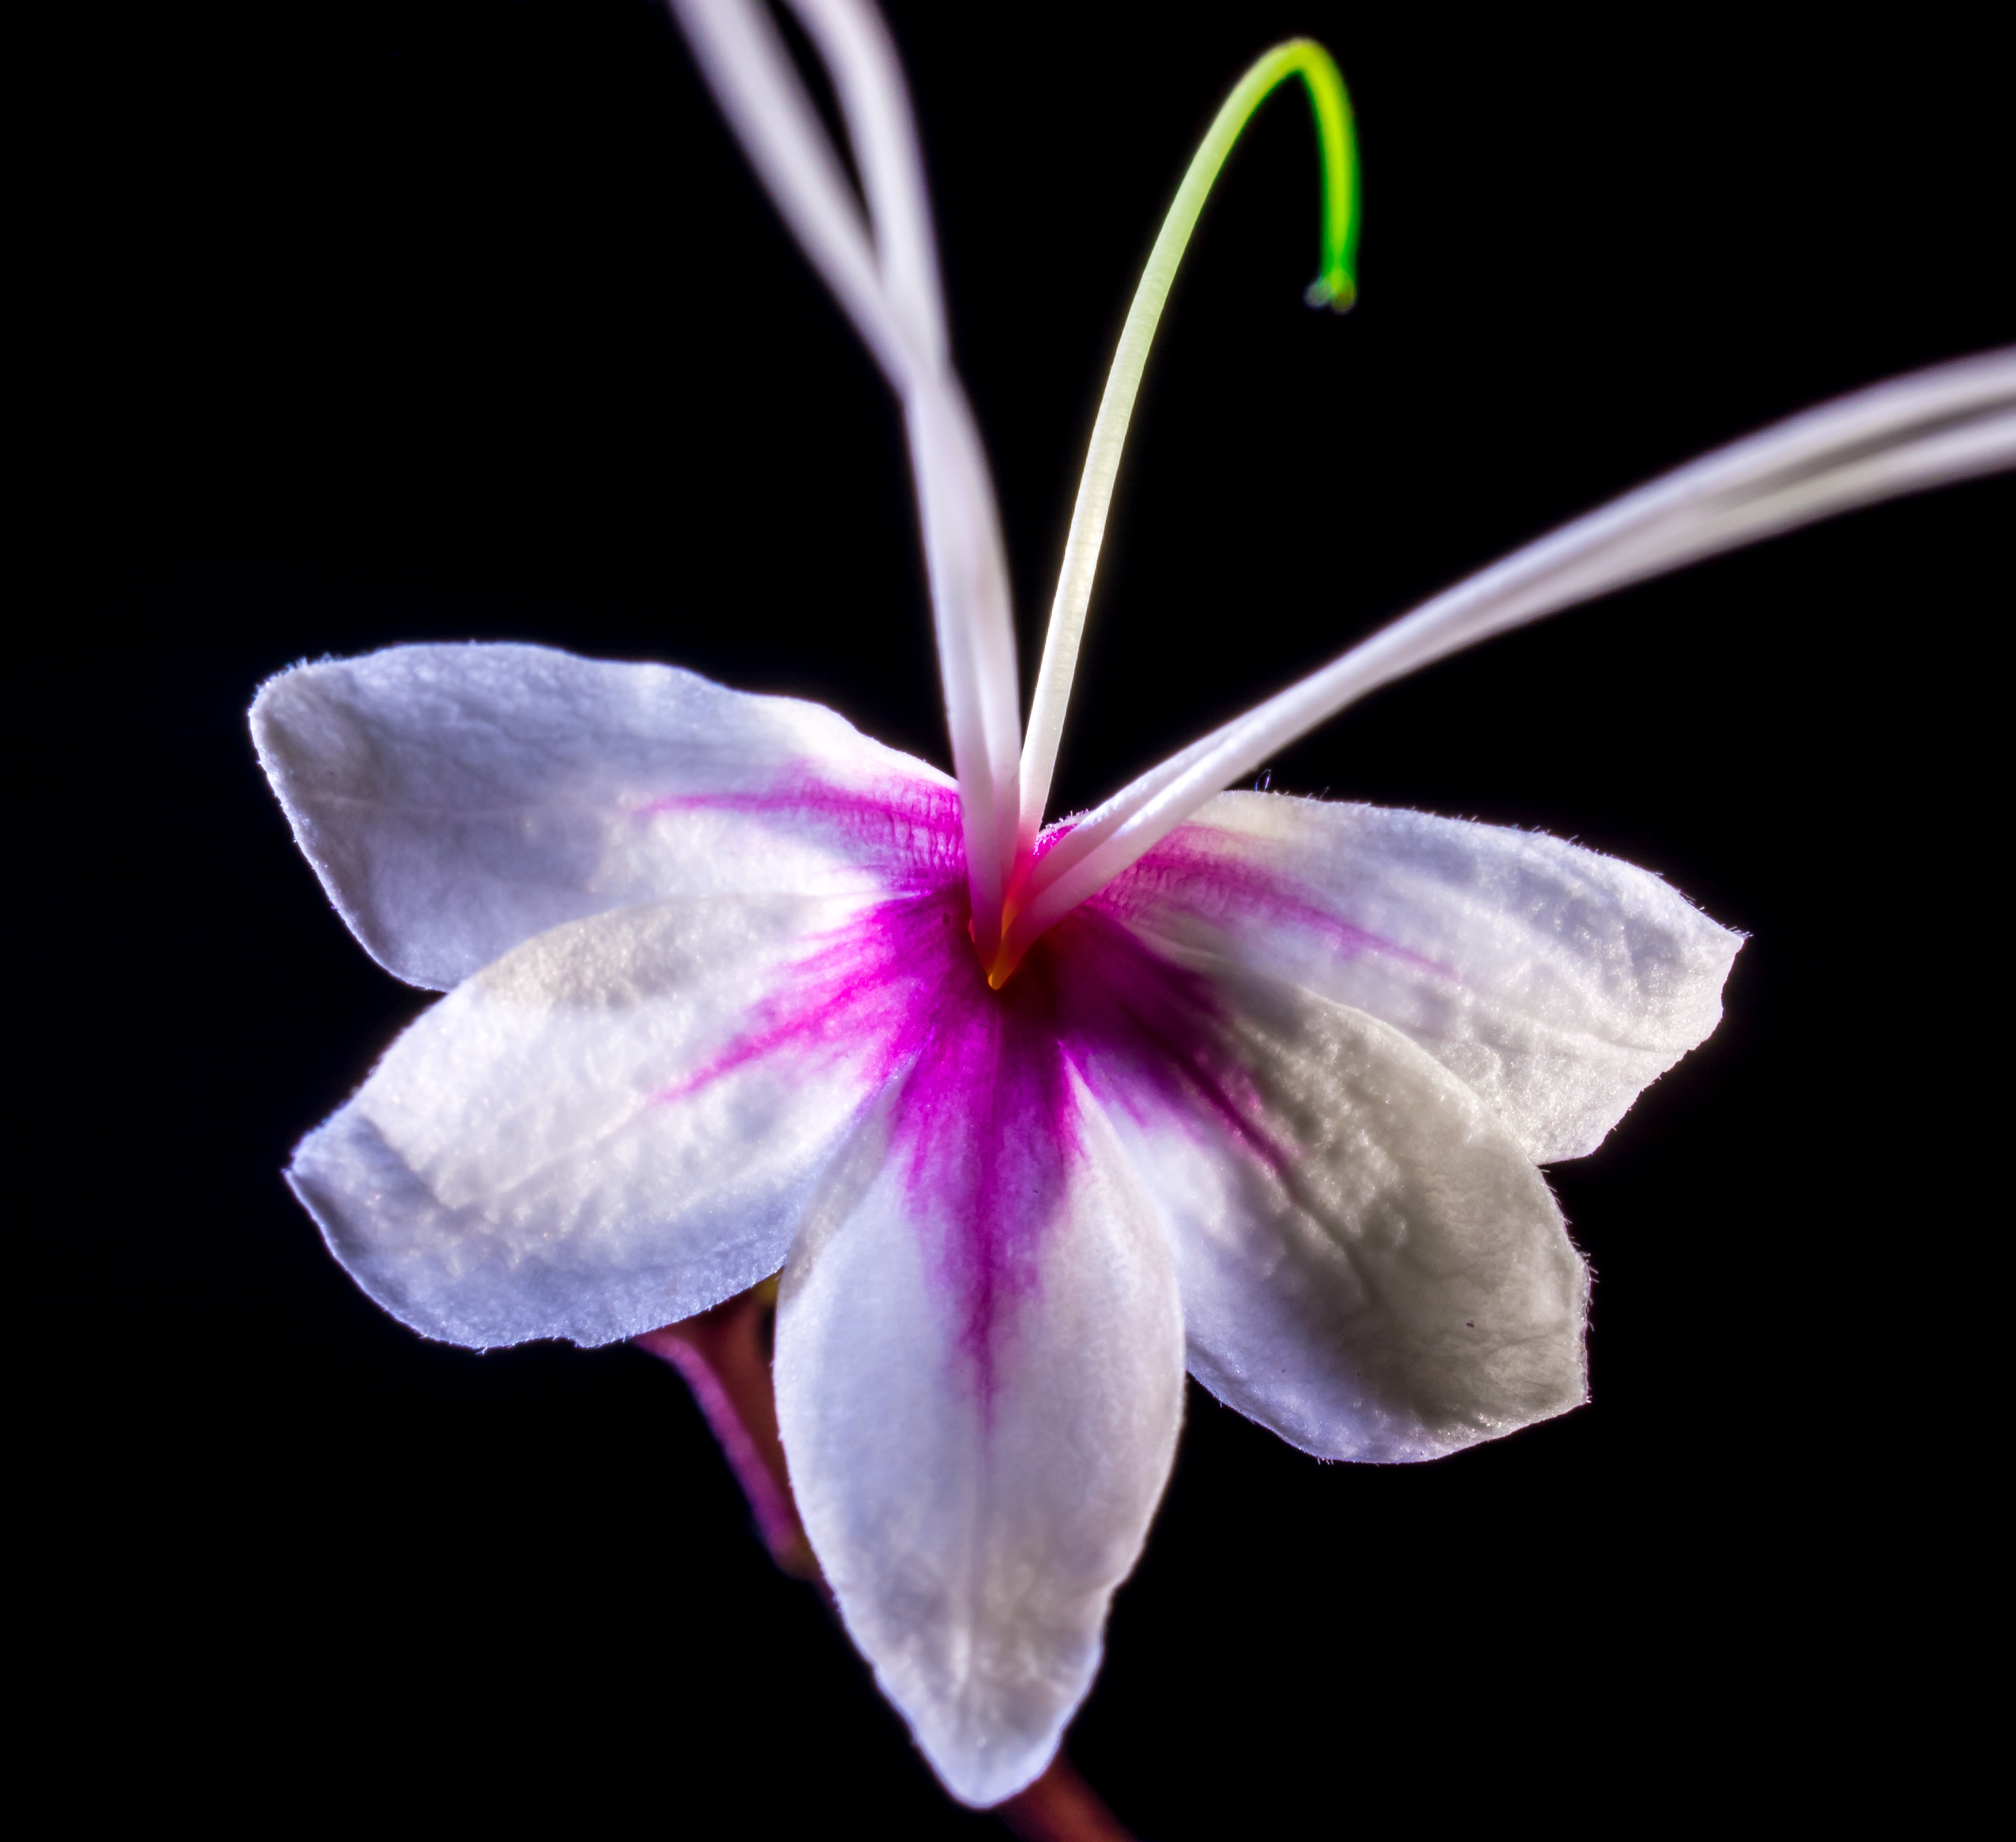
blossom, plant, flower, petal, bloom, flora, wild flower, close up, eye, macro photography, flowering plant, white pink, land plant